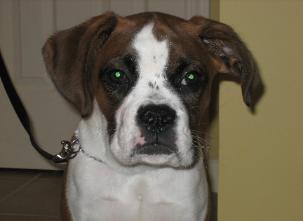
boxer